Marne's 3rd constituency

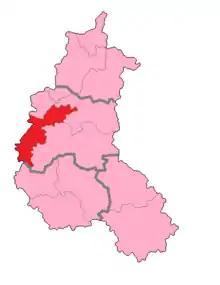
The constituency shown within Champagne-Ardenne

The 3rd constituency of Marne (French: "Troisième circonscription de la Marne") is one of five electoral districts in the department of the same name, each of which returns one deputy to the French National Assembly in elections using the two-round system, with a run-off if no candidate receives more than 50% of the vote in the first round.